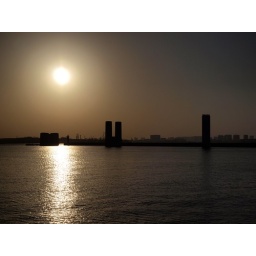
yellow sand is blown all the way from china around this time of the year and paints the sky in this color.